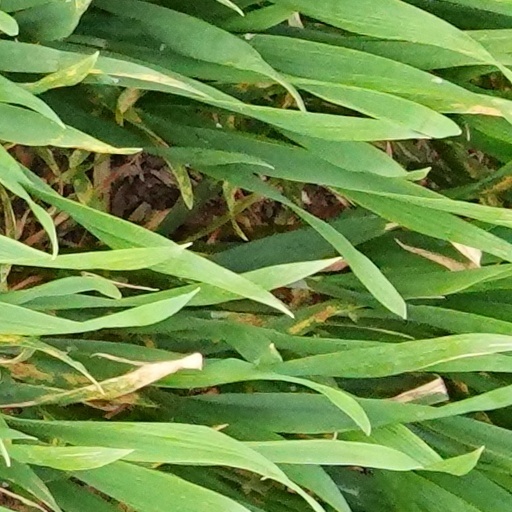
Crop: wheat